Anindilyakwa Indigenous Protected Area

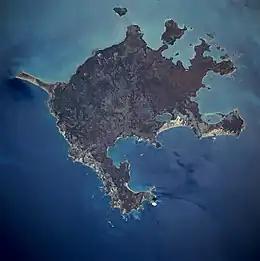
Groote Eylandt and surrounding Anindilyakwa Indigenous Protected Area

The Anindilyakwa Indigenous Protected Area (IPA) is a region off the coast of Northern mainland Australia, which includes Groote Eylandt, Bickerton Island and other islands in the archipelago, managed by Anindilyakwa people. It is located around 50 km (31 mi) opposite Blue Mud Bay on the eastern coast of Arnhem Land in the Northern Territory, about 630 kilometres (390 mi) from Darwin. It covers an area of approximately 10,000km2.